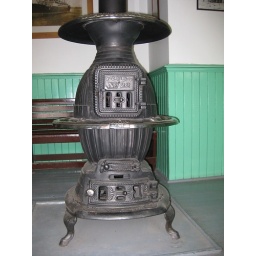
This stove stands in the 1910 Midnapore train station at the Calgary Heritage Park